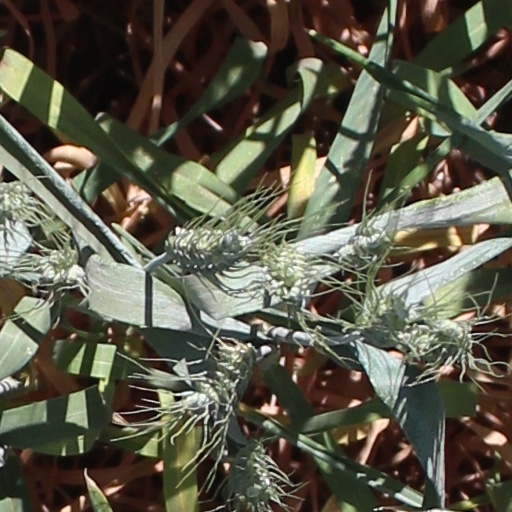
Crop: wheat